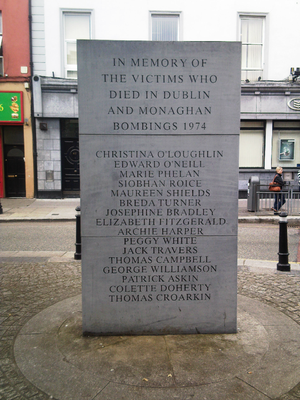
Les attentats de Dublin et Monaghan ont lieu le 17 mai 1974 à Dublin et Monaghan en Irlande, au troisième jour de la grève loyaliste de l'Ulster Workers' Council en Irlande du Nord. Quatre voitures piégées explosent à 17 h 30 et 18 h, faisant 33 morts et 258 blessés. C'est l'attentat le plus meurtrier du conflit nord-irlandais.